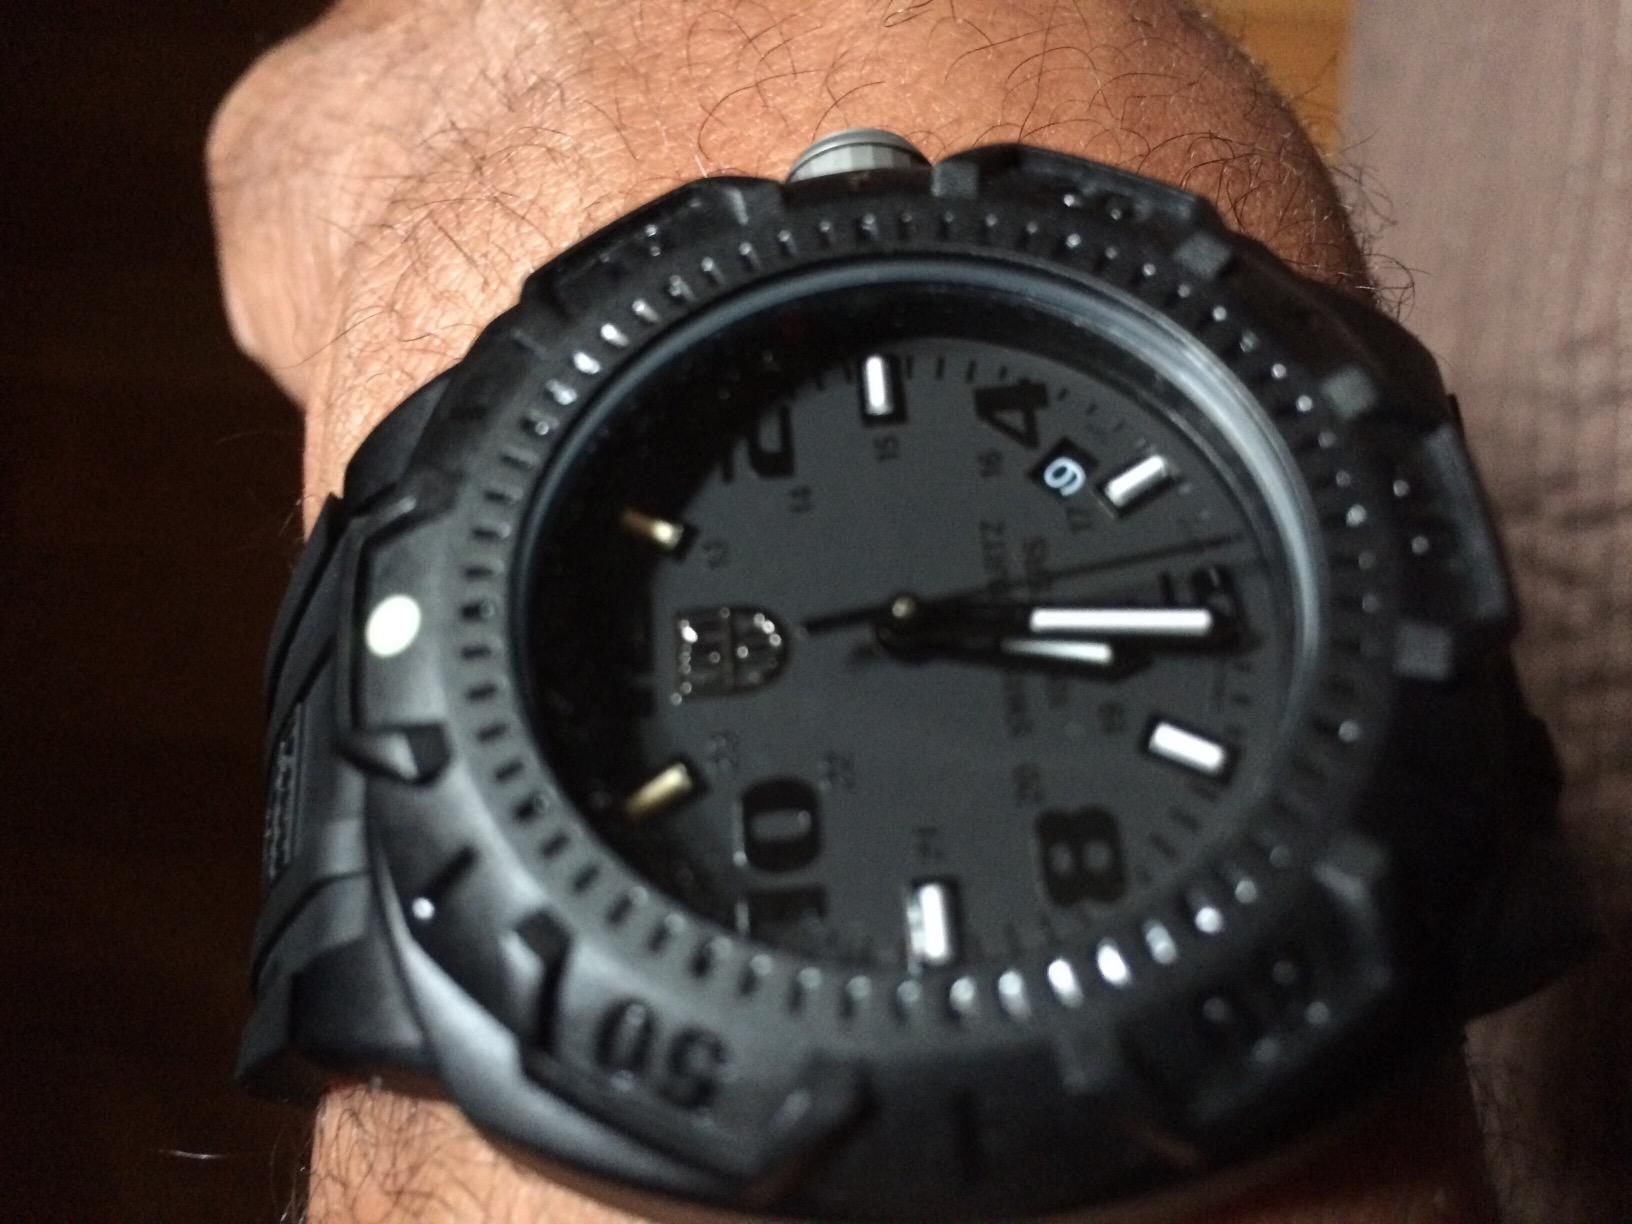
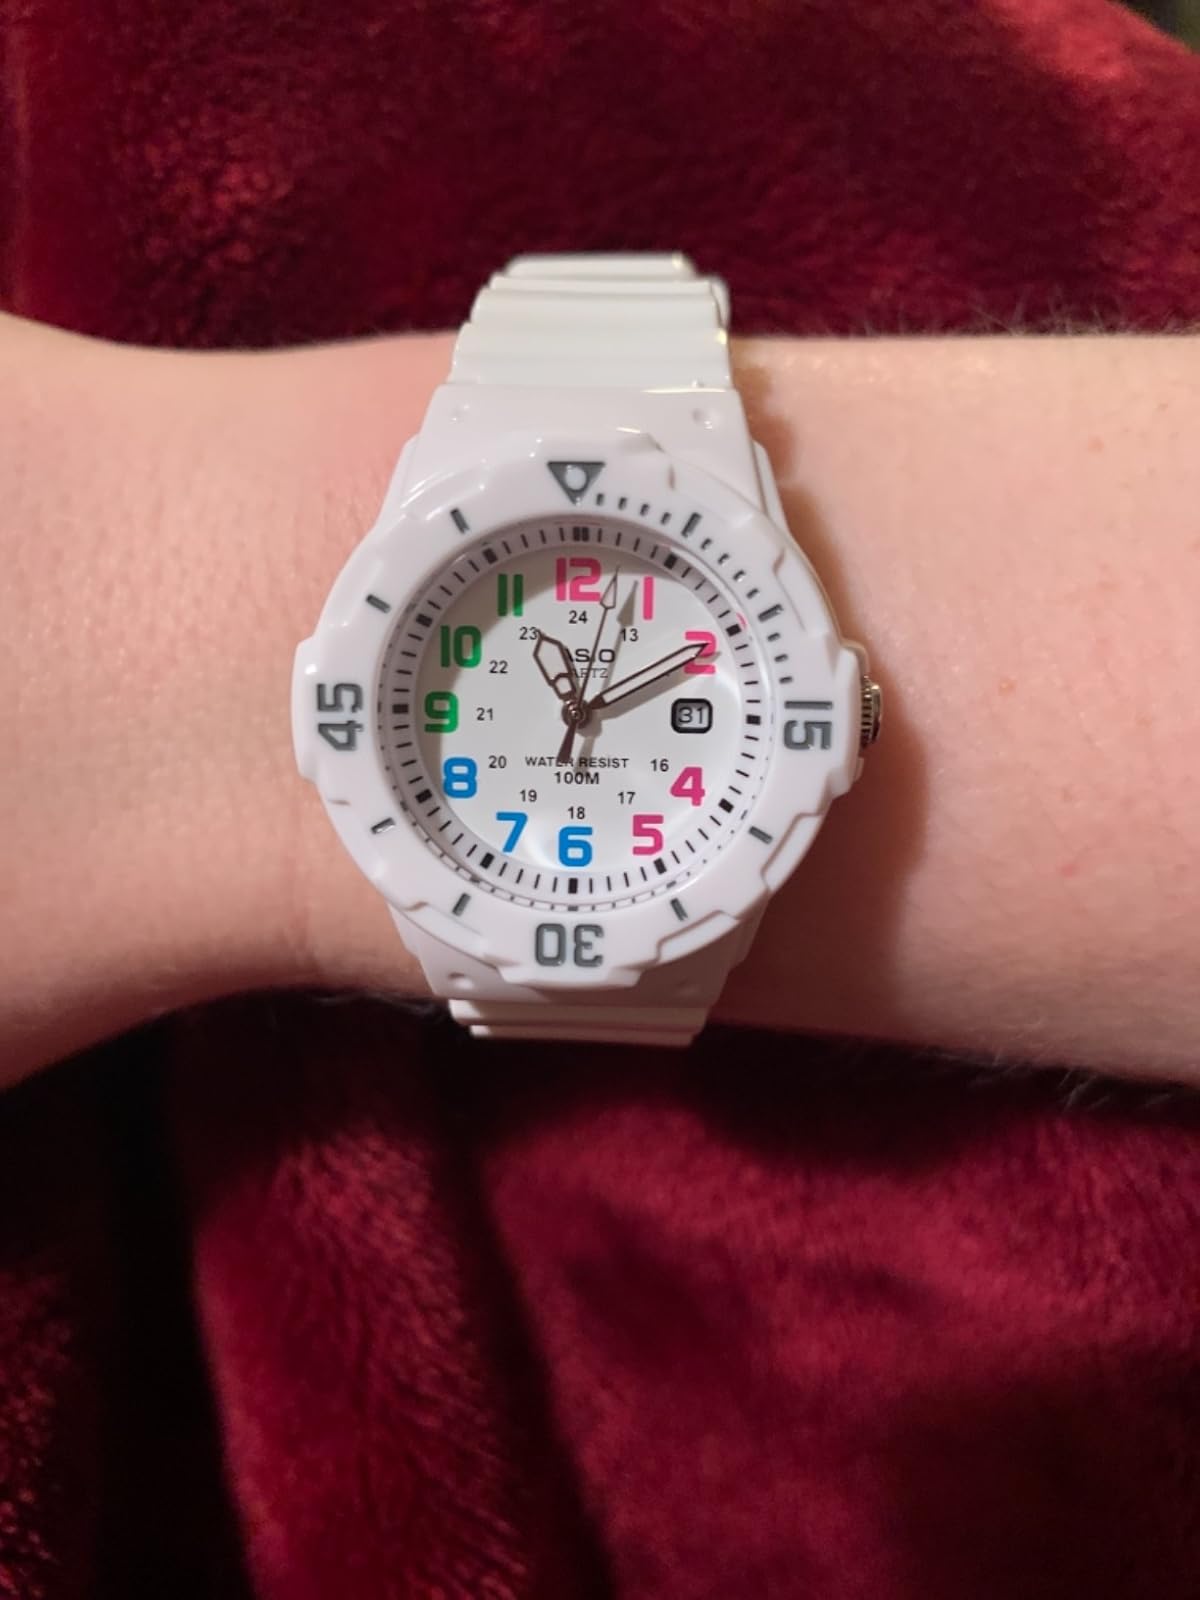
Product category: accessories_watch
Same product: no